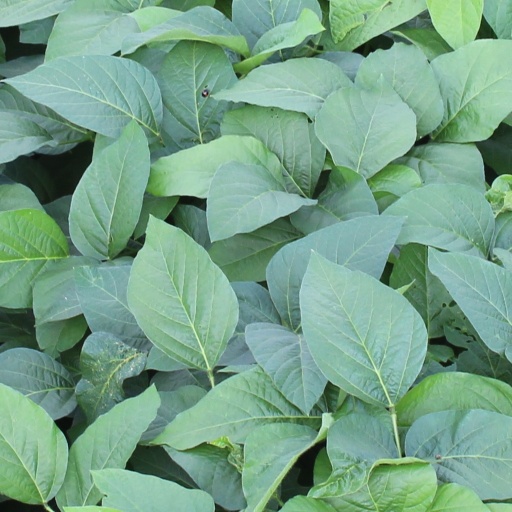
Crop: soybean